Women on the Nationalist side of the Spanish Civil War

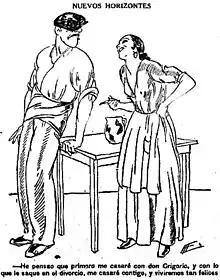
Caricature of Gracia y Justicia, conservative magazine of political humor published in Spain during the Second Republic. It shows a woman with her boyfriend, both humble, planning her marriage to a wealthy man (Don Gregorio) only to get his fortune after the divorce. The vignette is part of the campaign organized by Catholic right media and parties in order to avoid the legalization of divorce. In the text that accompanies the cartoon reads: "I thought that first I will marry Don Gregorio, and with the money that I will take from him in the divorce, I will marry you and live happily."

Sección Femenina de la Falange Española was founded in 1934. It was led by Pilar Primo de Rivera, sister of José Antonio Primo de Rivera, as a women's auxiliary organization of Falange. Fascist in the mold of Mussolini's Italian party, both organizations were misogynistic in their approach to the goals of building a revolutionary organic society that would support traditional Spanish values. There were three things they saw as critical to doing this: the family, the municipality and the syndicate. Using traditional gender roles from the Catholic Church, they would impose their values on women in the home. Given its goals of making women docile participants in civic life, the women's organization does not meet the definition of a feminist organization. It was the only major Nationalist women's political organization, with a membership of 300 in 1934. By 1939, Sección Femenina would eclipse the male run party in memberships, with over half a million women belonging to the group.